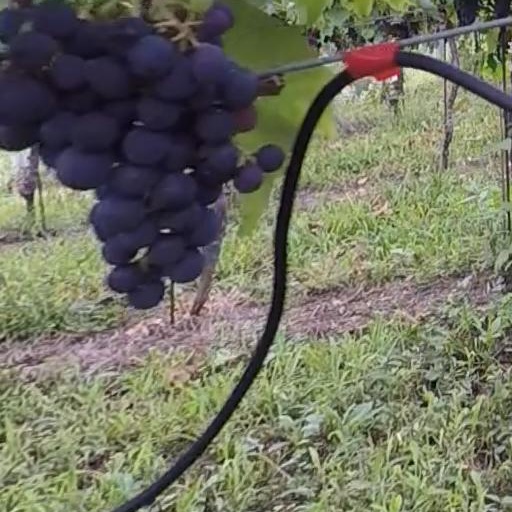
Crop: grape